Serednie

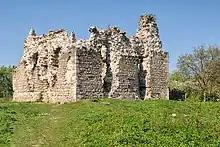
Castle

Until 26 January 2024, Serednie was designated urban-type settlement. On this day, a new law entered into force which abolished this status, and Serednie became a rural settlement.